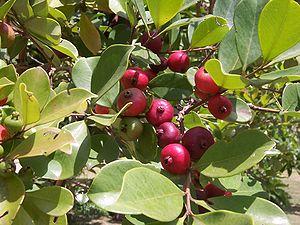
goyavier-fraise (Psidium cattleyanum) - fruits Photo: B.navez - 24 FEB 2006 - Réunion island
Le goyavier de Chine, également appelé goyavier-fraise, est un arbuste fruitier de la famille des Myrtaceae originaire d'Amérique du Sud.